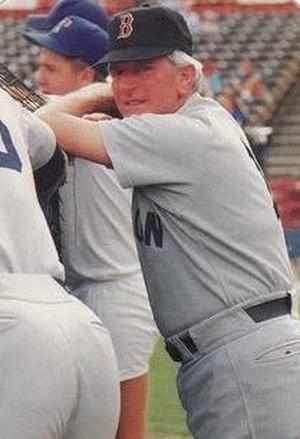
John Francis McNamara, né le 4 juin 1932 à Sacramento et mort le 28 juillet 2020 à Brentwood, est un ancien manager américain de baseball. Il a dirigé six formations différentes en ligue majeure entre 1969 et 1996 et conduit les Boston Red Sox en World Series en 1986.